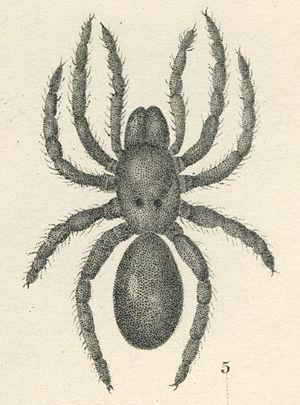
Antrodiaetus est un genre d'araignées mygalomorphes de la famille des Antrodiaetidae.